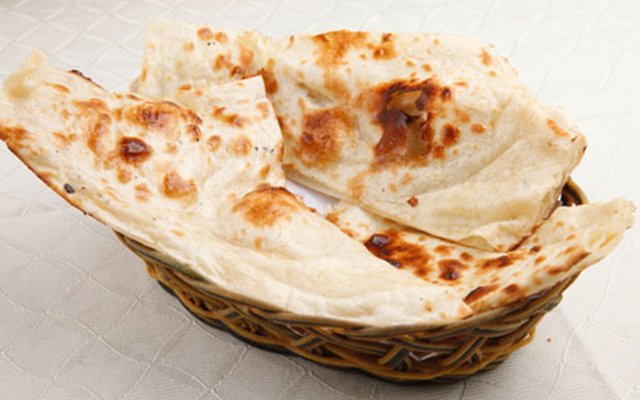
Dish: butter_naan